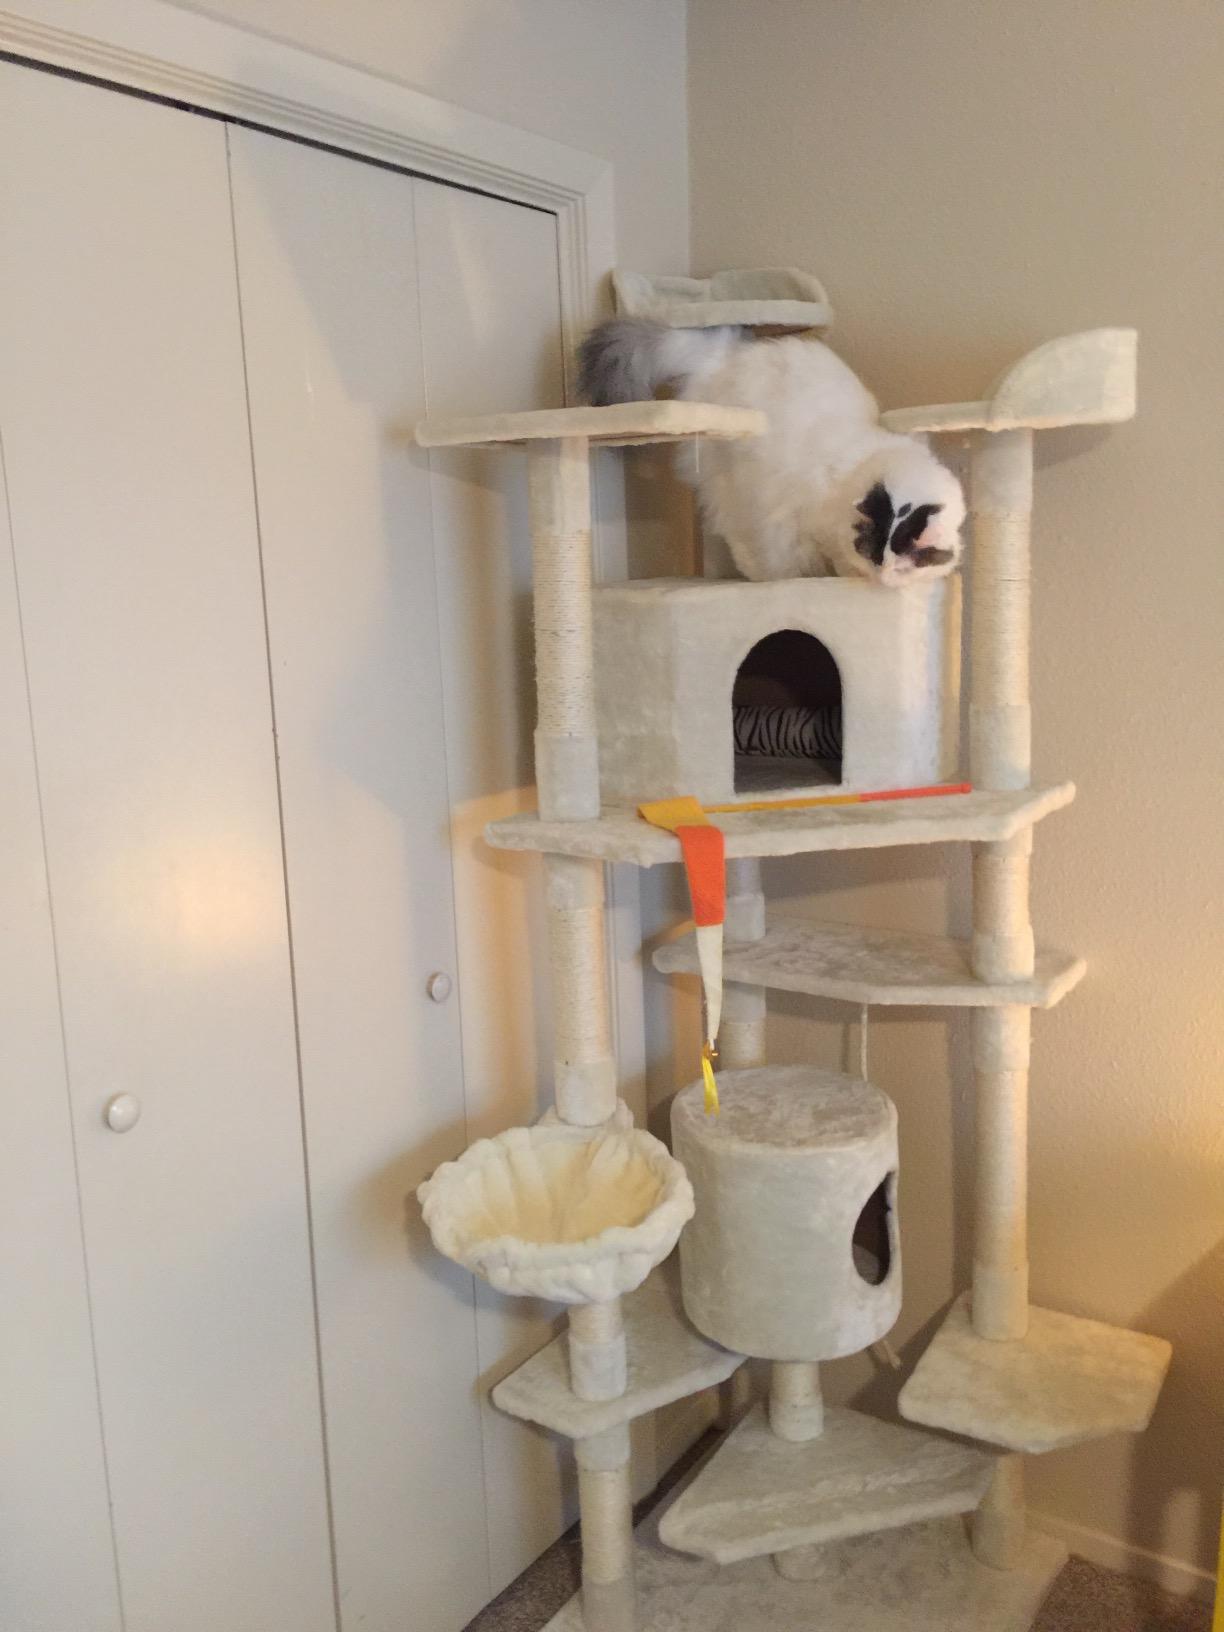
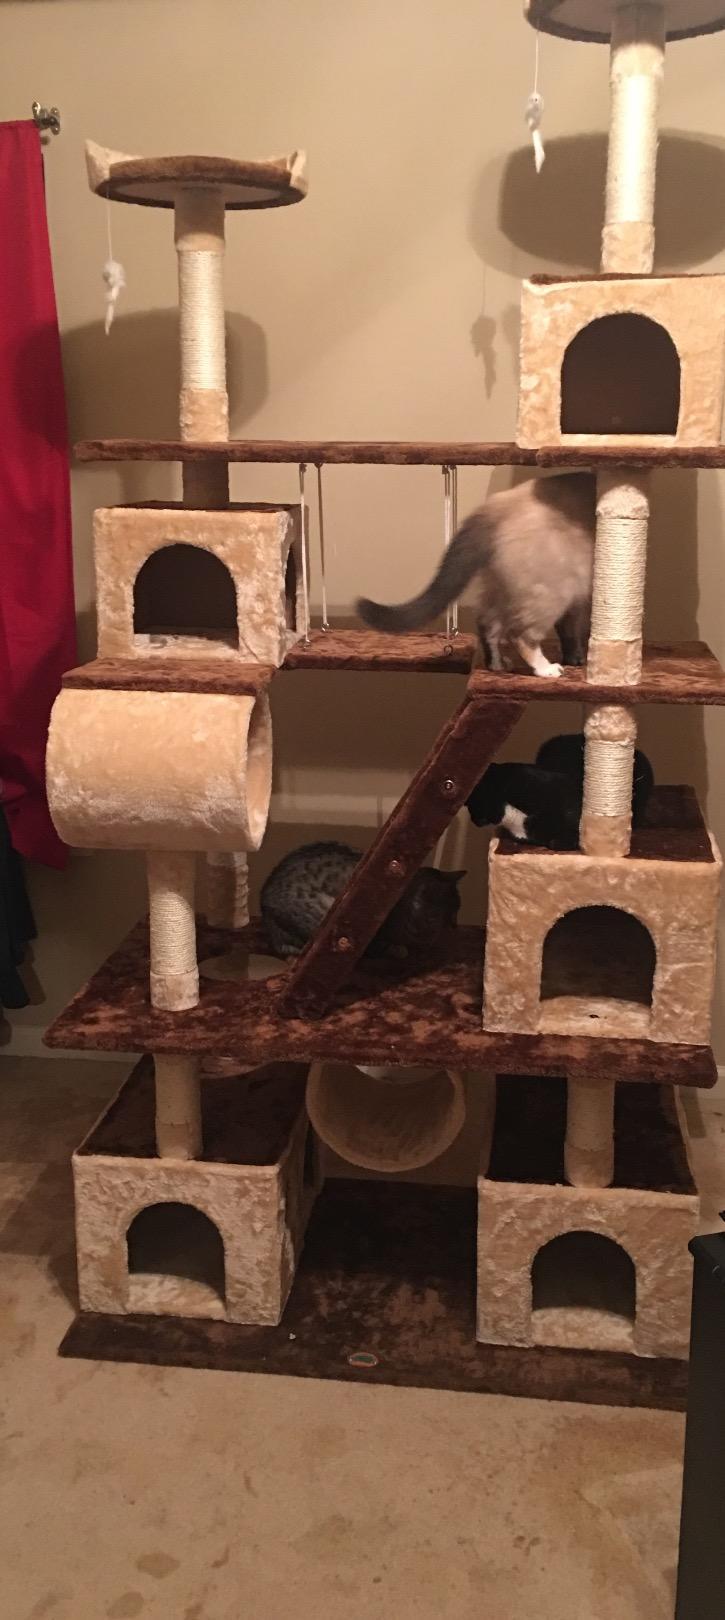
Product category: items_cat tree
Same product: no